Prostitution in Malta

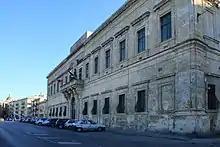
Auberge de Bavière was a hospital for venereal disease in Valletta

Following the French occupation of Malta, prostitution rose. Compulsory medical examinations continued and the authorities opened hospitals in the monastery of Saint Scholastica and in Auberge de Bavière to treat soldiers with STIs.